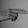
ASL letter: H